Giardino Botanico Mediterraneo

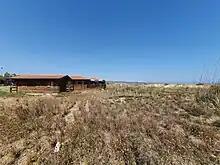
View of Giardino botanico mediterraneo

The Giardino Botanico Mediterraneo (10 hectares) is a botanical garden located along the Adriatic Sea about 2 kilometers north of San Salvo, Province of Chieti, Abruzzo, Italy. It is open Monday through Friday in the warmer months; an admission fee is charged.